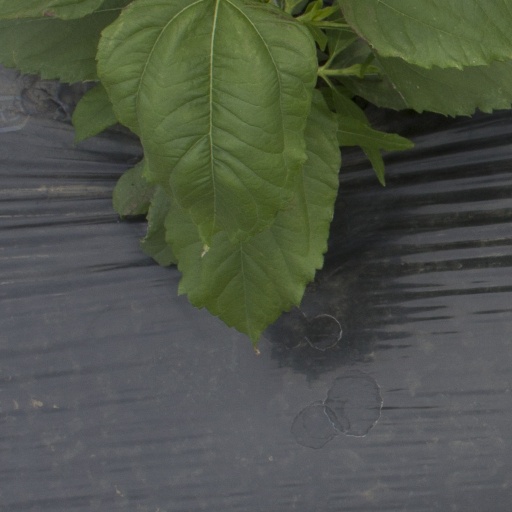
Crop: Jerusalem artichoke